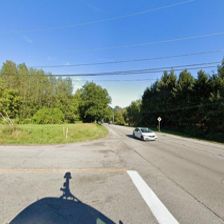
Label: streetView